The Deal (Seinfeld)

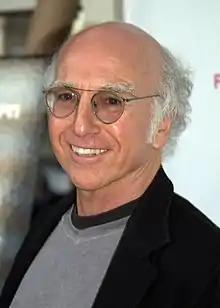
Series co-creator Larry David wrote the episode, based on a personal experience.

Series co-creator Larry David wrote the episode, which was directed by Tom Cherones. Since the start of the show, NBC executives, especially Warren Littlefield, had been pressuring the writing staff to get Jerry and Elaine back together. Larry David had been against this idea from the start. However, brainstorming for an episode idea, he remembered he had once made a deal with a woman to have a purely physical relationship, which he thought "would make a really funny show, even if they had never [told us to get Jerry and Elaine back together]". Though Jerry and Elaine are still in a relationship at the end of the episode, they are no longer together by the end of the season. This was because "The Deal" was the last episode filmed for the season, but like most of the episodes in the second season, it was aired out of order. Jerry and Elaine are not together, however, by the start of the third season. Seinfeld and David decided that they had satisfied the NBC executives and went back to the original format. Seinfeld and David have also noted that "The Deal" is the only "Seinfeld" episode ever to contain sincere emotions, during the scene in which Jerry and Elaine discuss the ending of their physical relationship.